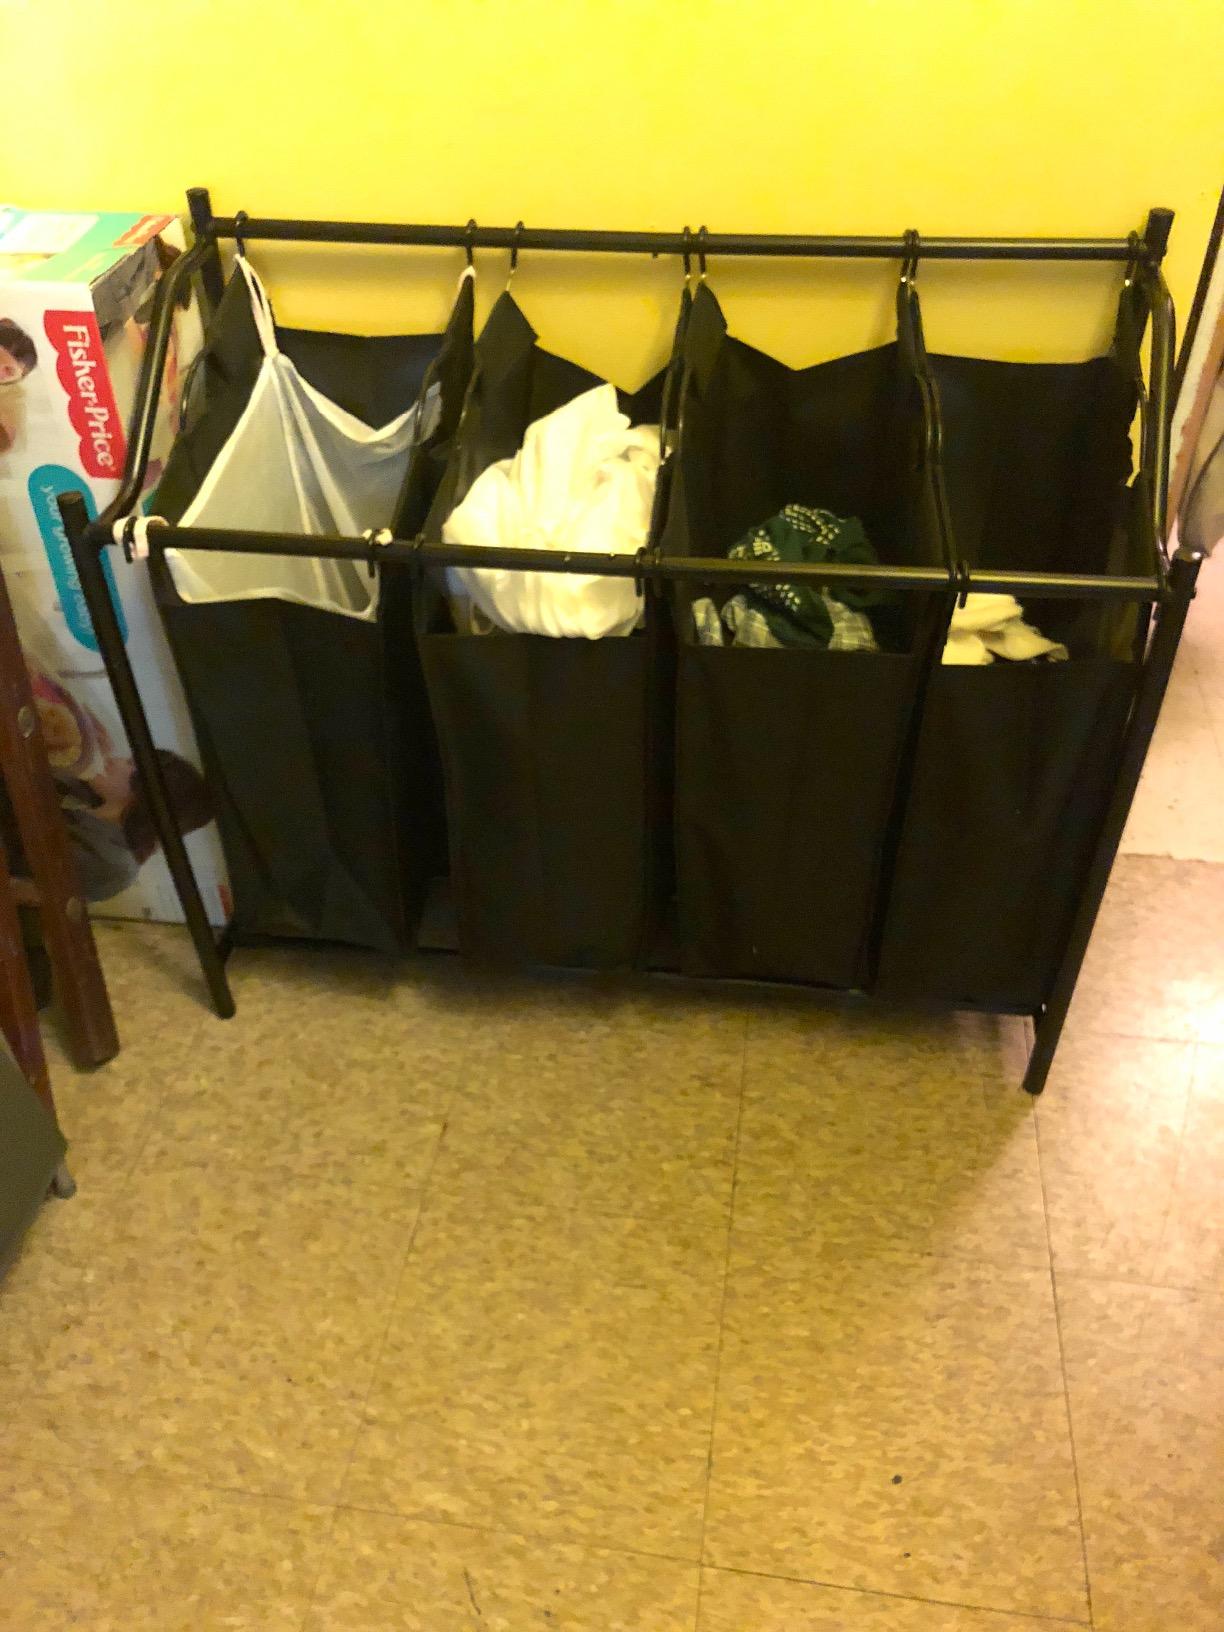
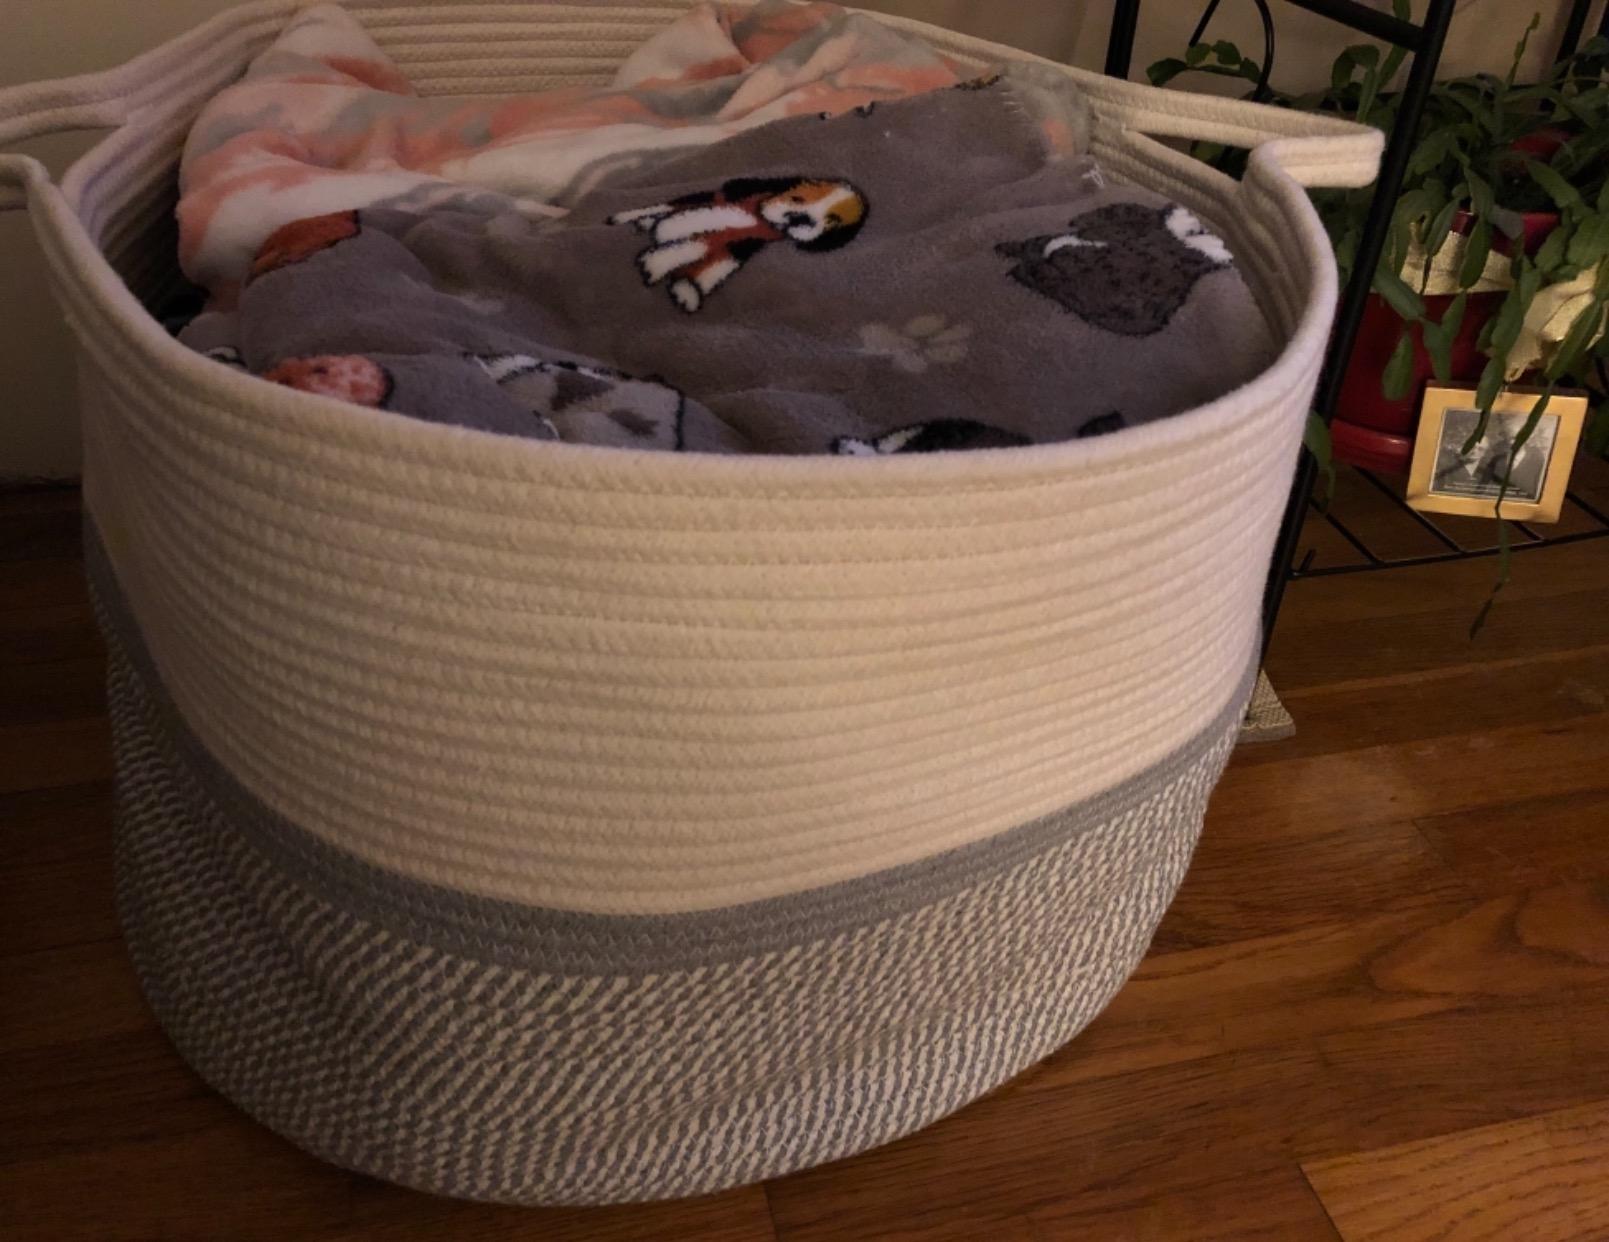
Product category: items_hamper
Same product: no